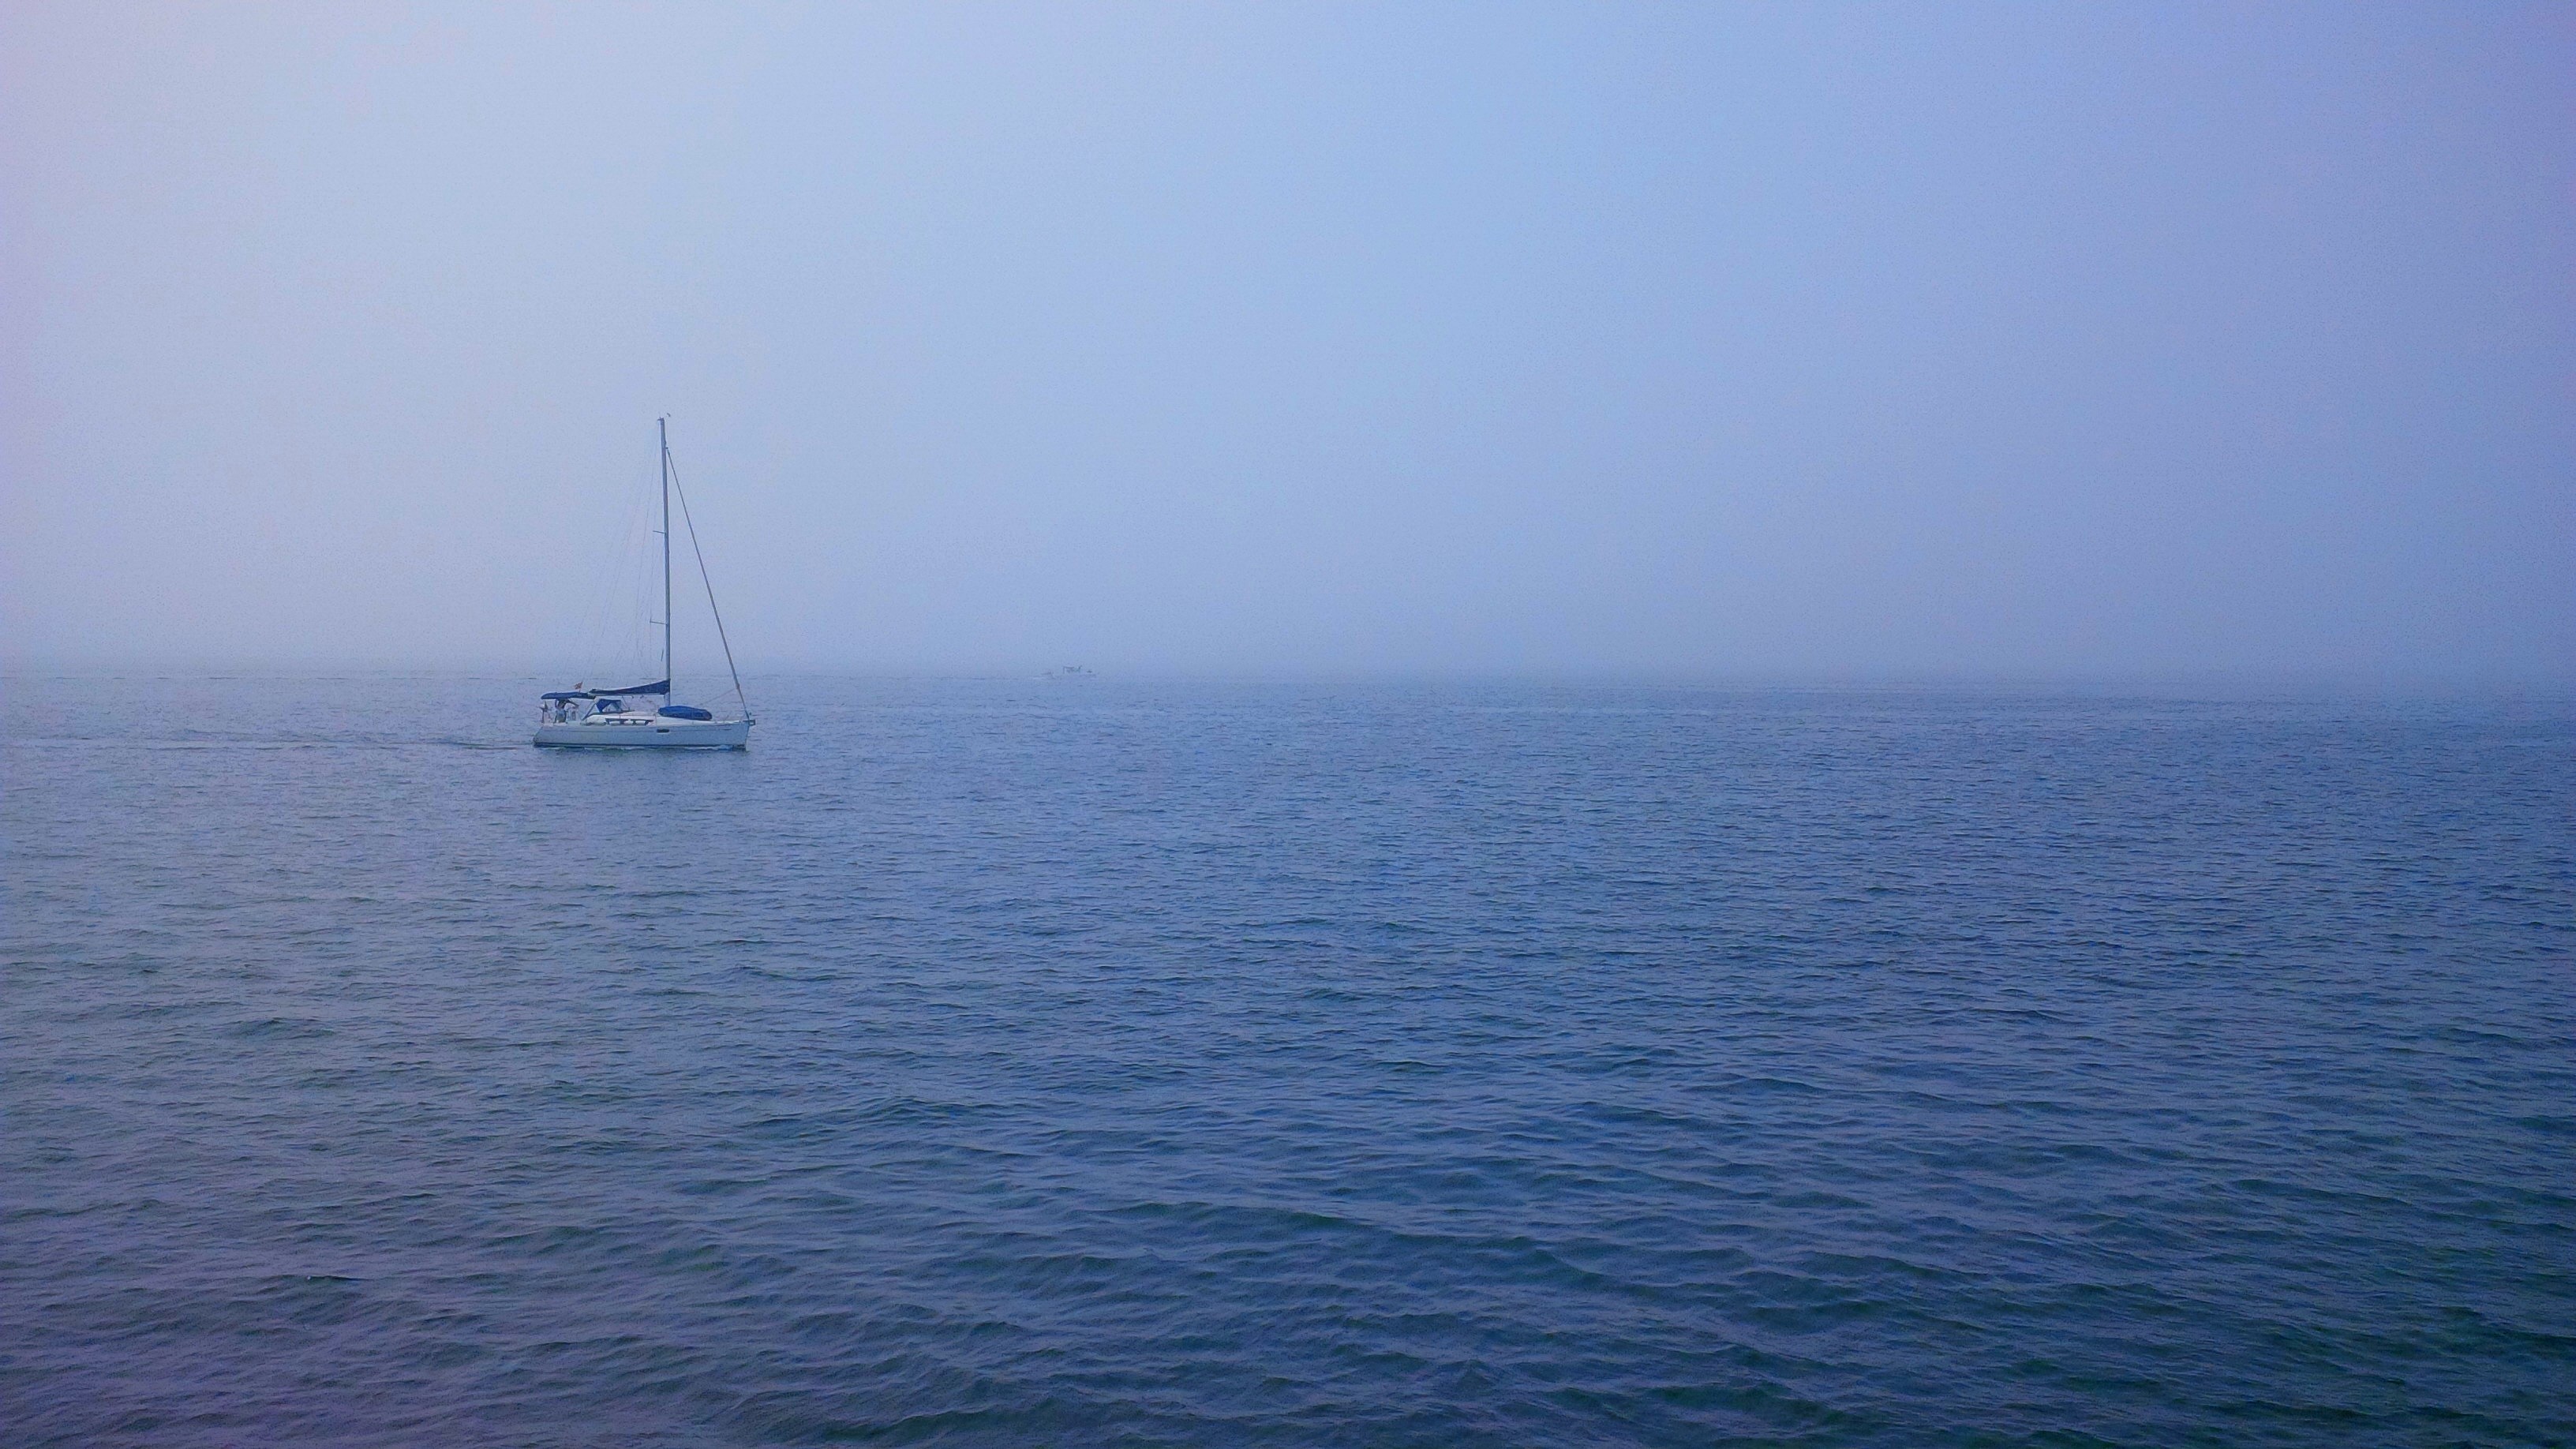
sea, coast, ocean, horizon, boat, vehicle, sailing, yacht, bay, sailboat, boating, channel, watercraft, atmospheric phenomenon